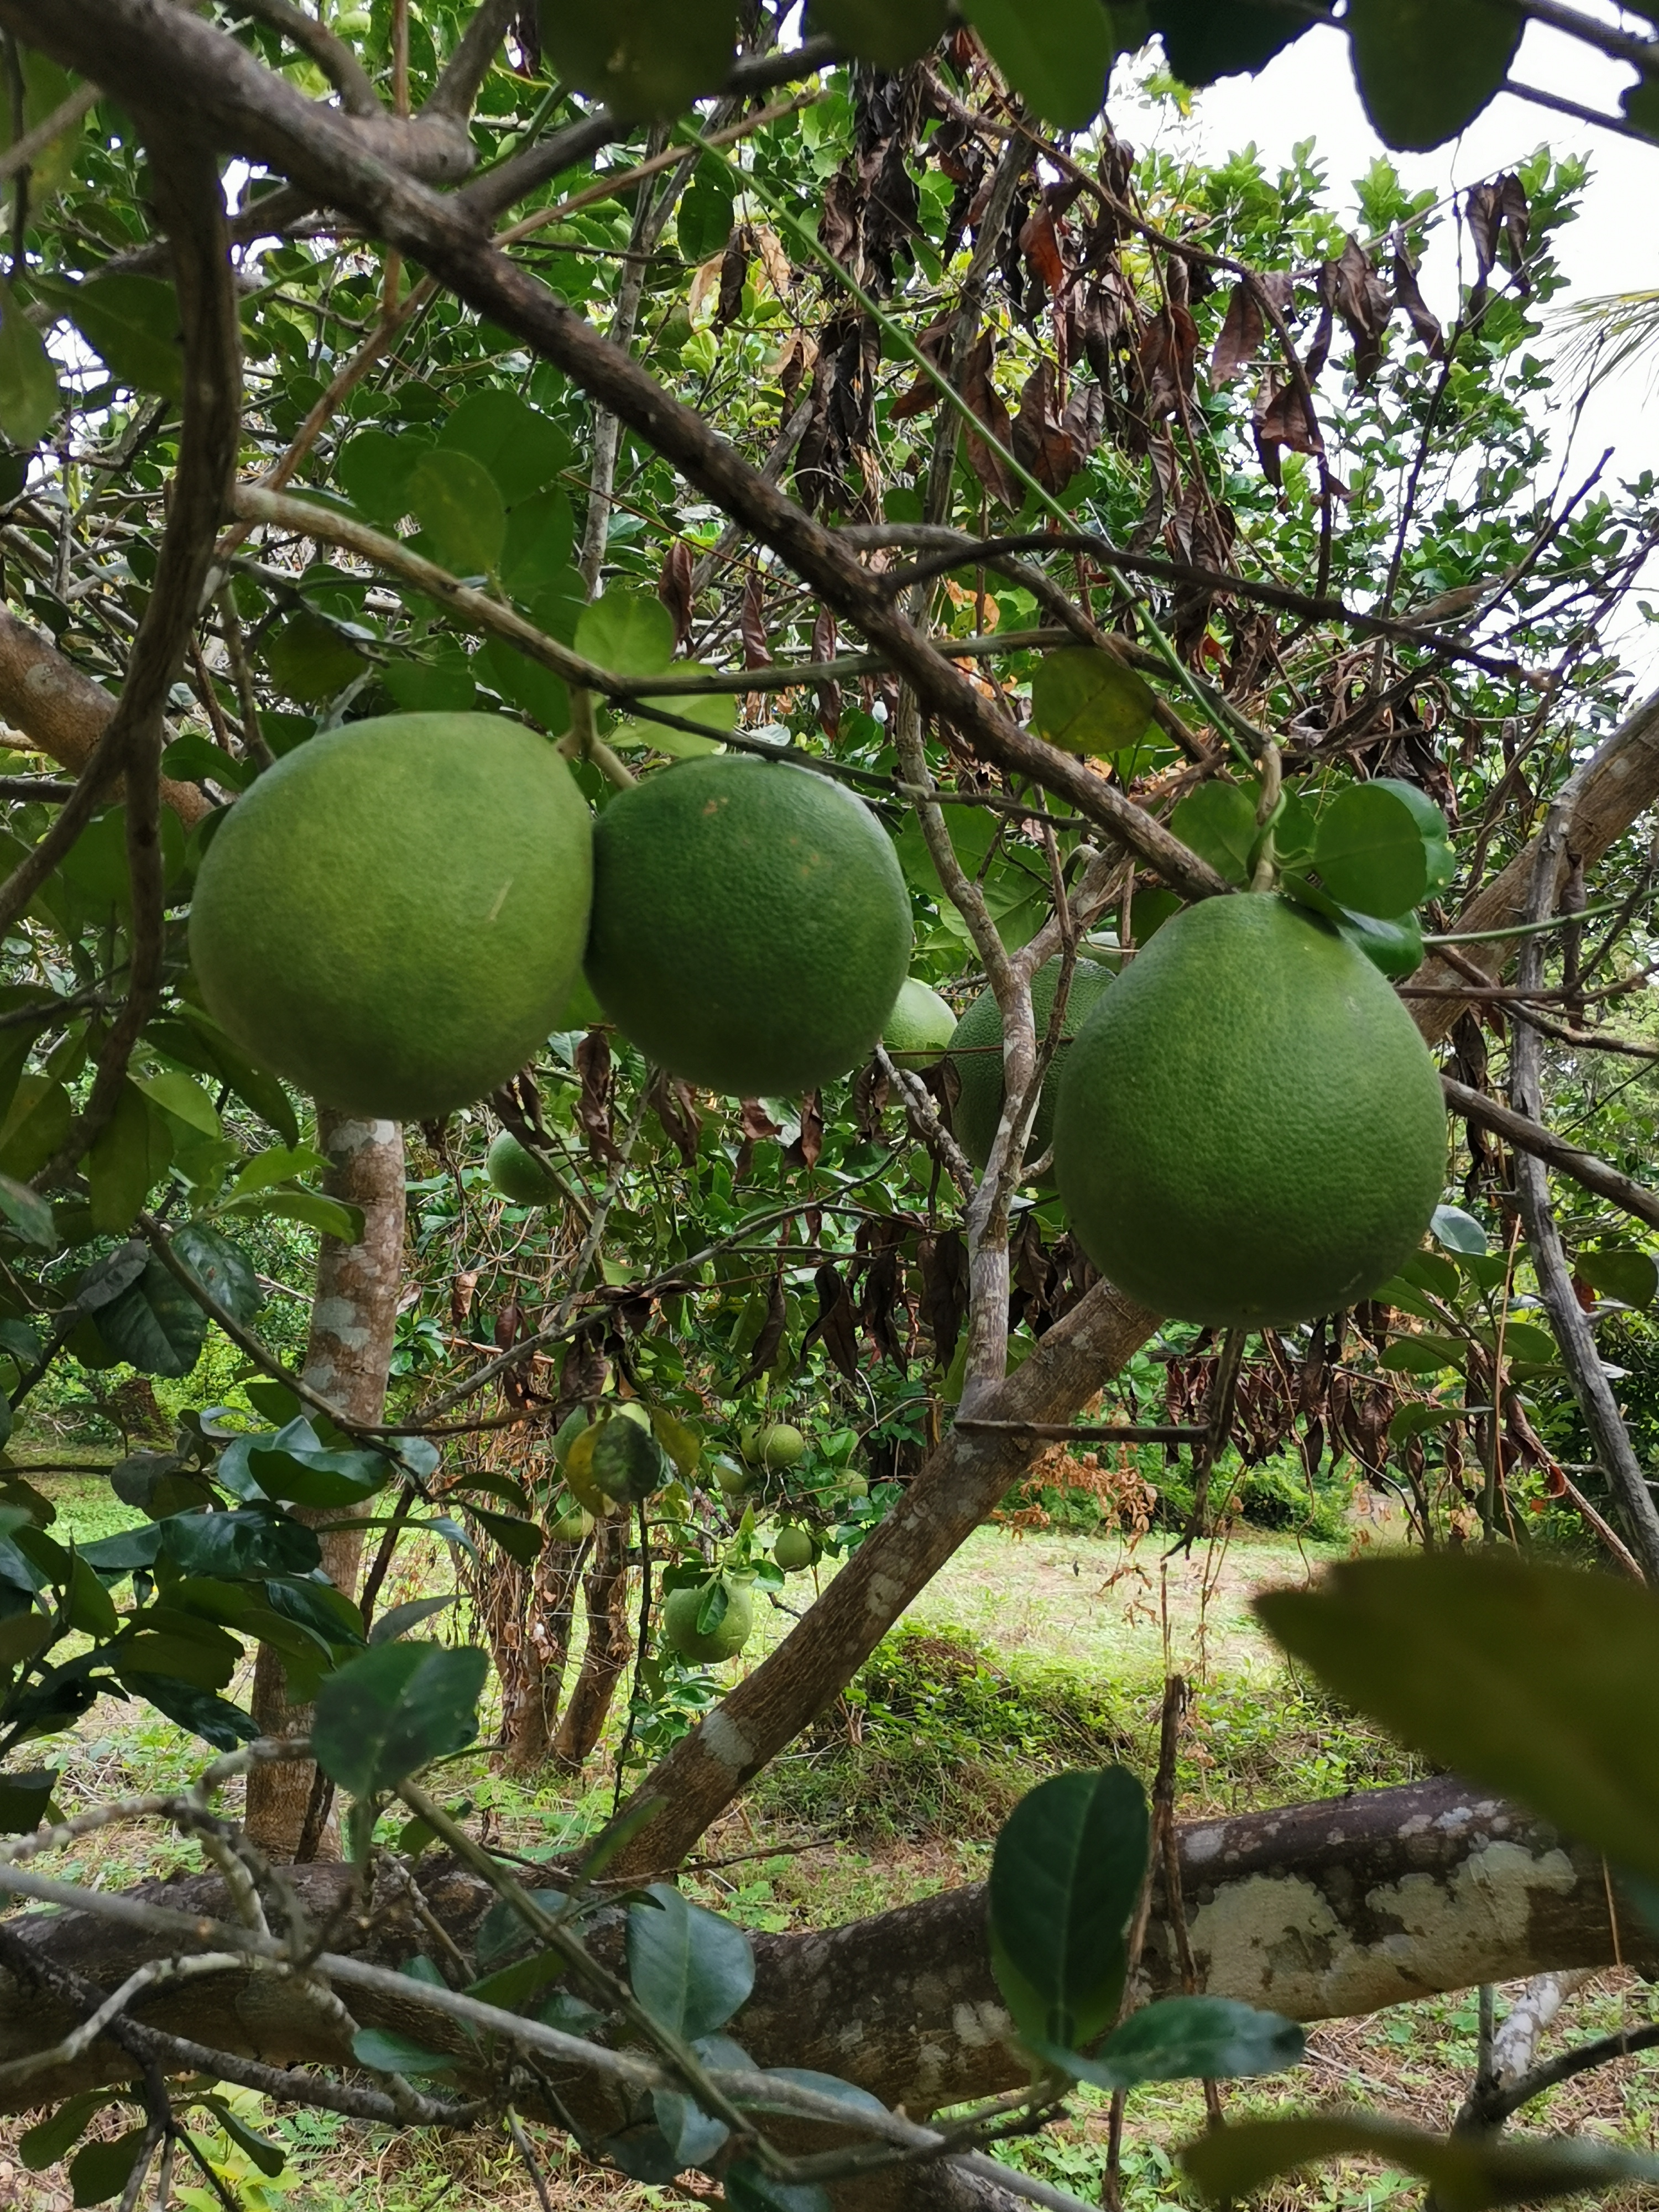
pomelo, wildlife, plant, fruit tree, fruit, tree, food, citrus, woody plant, flowering plant, flower, aegle marmelos, produce